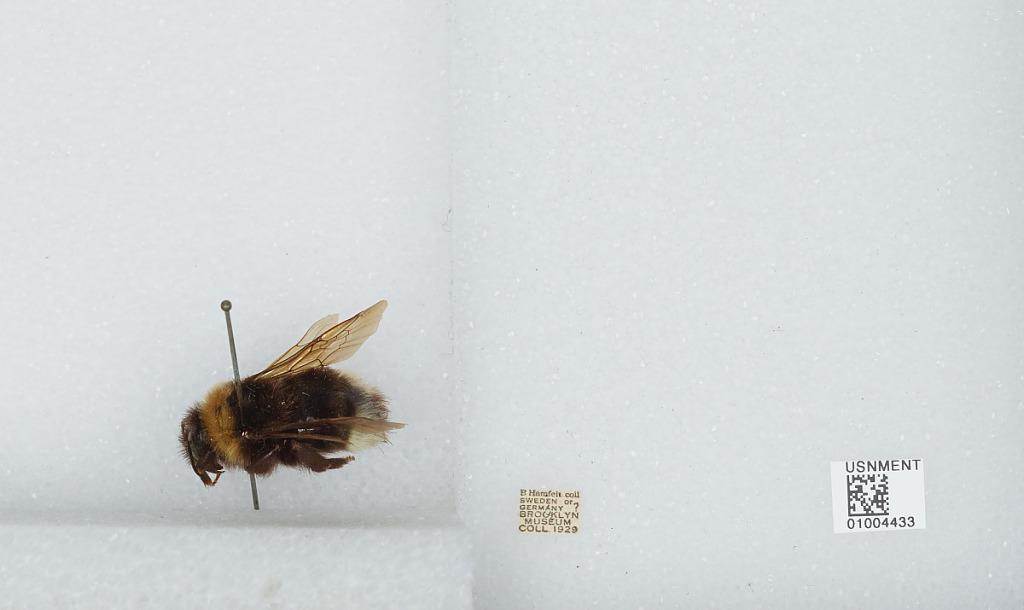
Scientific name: Bombus (Psithyrus) barbutellus (Kirby)
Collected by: B. Hamfelt
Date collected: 1929--
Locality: [Not Stated] Sweden or Germany